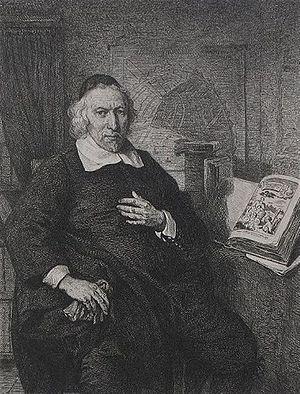
Olfert Dapper, né à Amsterdam en janvier 1636 et mort dans la même ville le 29 décembre 1689, est un humaniste néerlandais qui étudia et décrivit avec soin plusieurs contrées lointaines, dans lesquelles lui-même ne s'était jamais rendu.